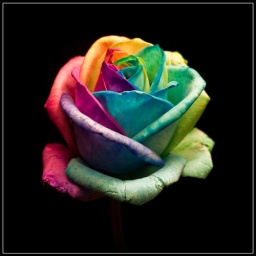
This colorful flower was not photoshopped. They are colored with inked water petal by petal. Amazing technology.